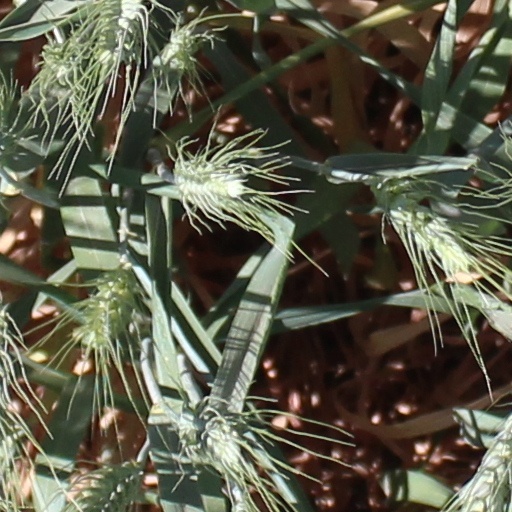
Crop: wheat